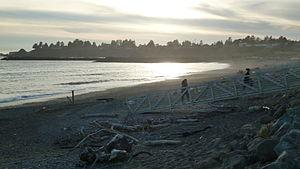
Harbor est une census designated place du comté de Curry en Oregon.